Física o Química: El reencuentro

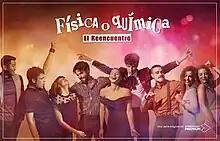
Promotional poster

Física o Química: El reencuentro (also FoQ: El reencuentro) is a two-part Spanish streaming television miniseries that originally aired on Atresplayer Premium from 27 December 2020 to 3 January 2021. It is a sequel to the teen drama series "Física o Química" (2008–2011), focusing on the lives of the original characters a decade after as they meet up again for the wedding of Yoli.